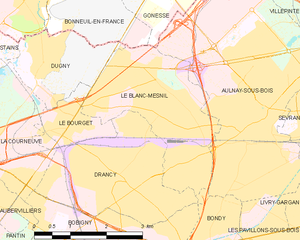
Carte des communes françaises Le Blanc-Mesnil